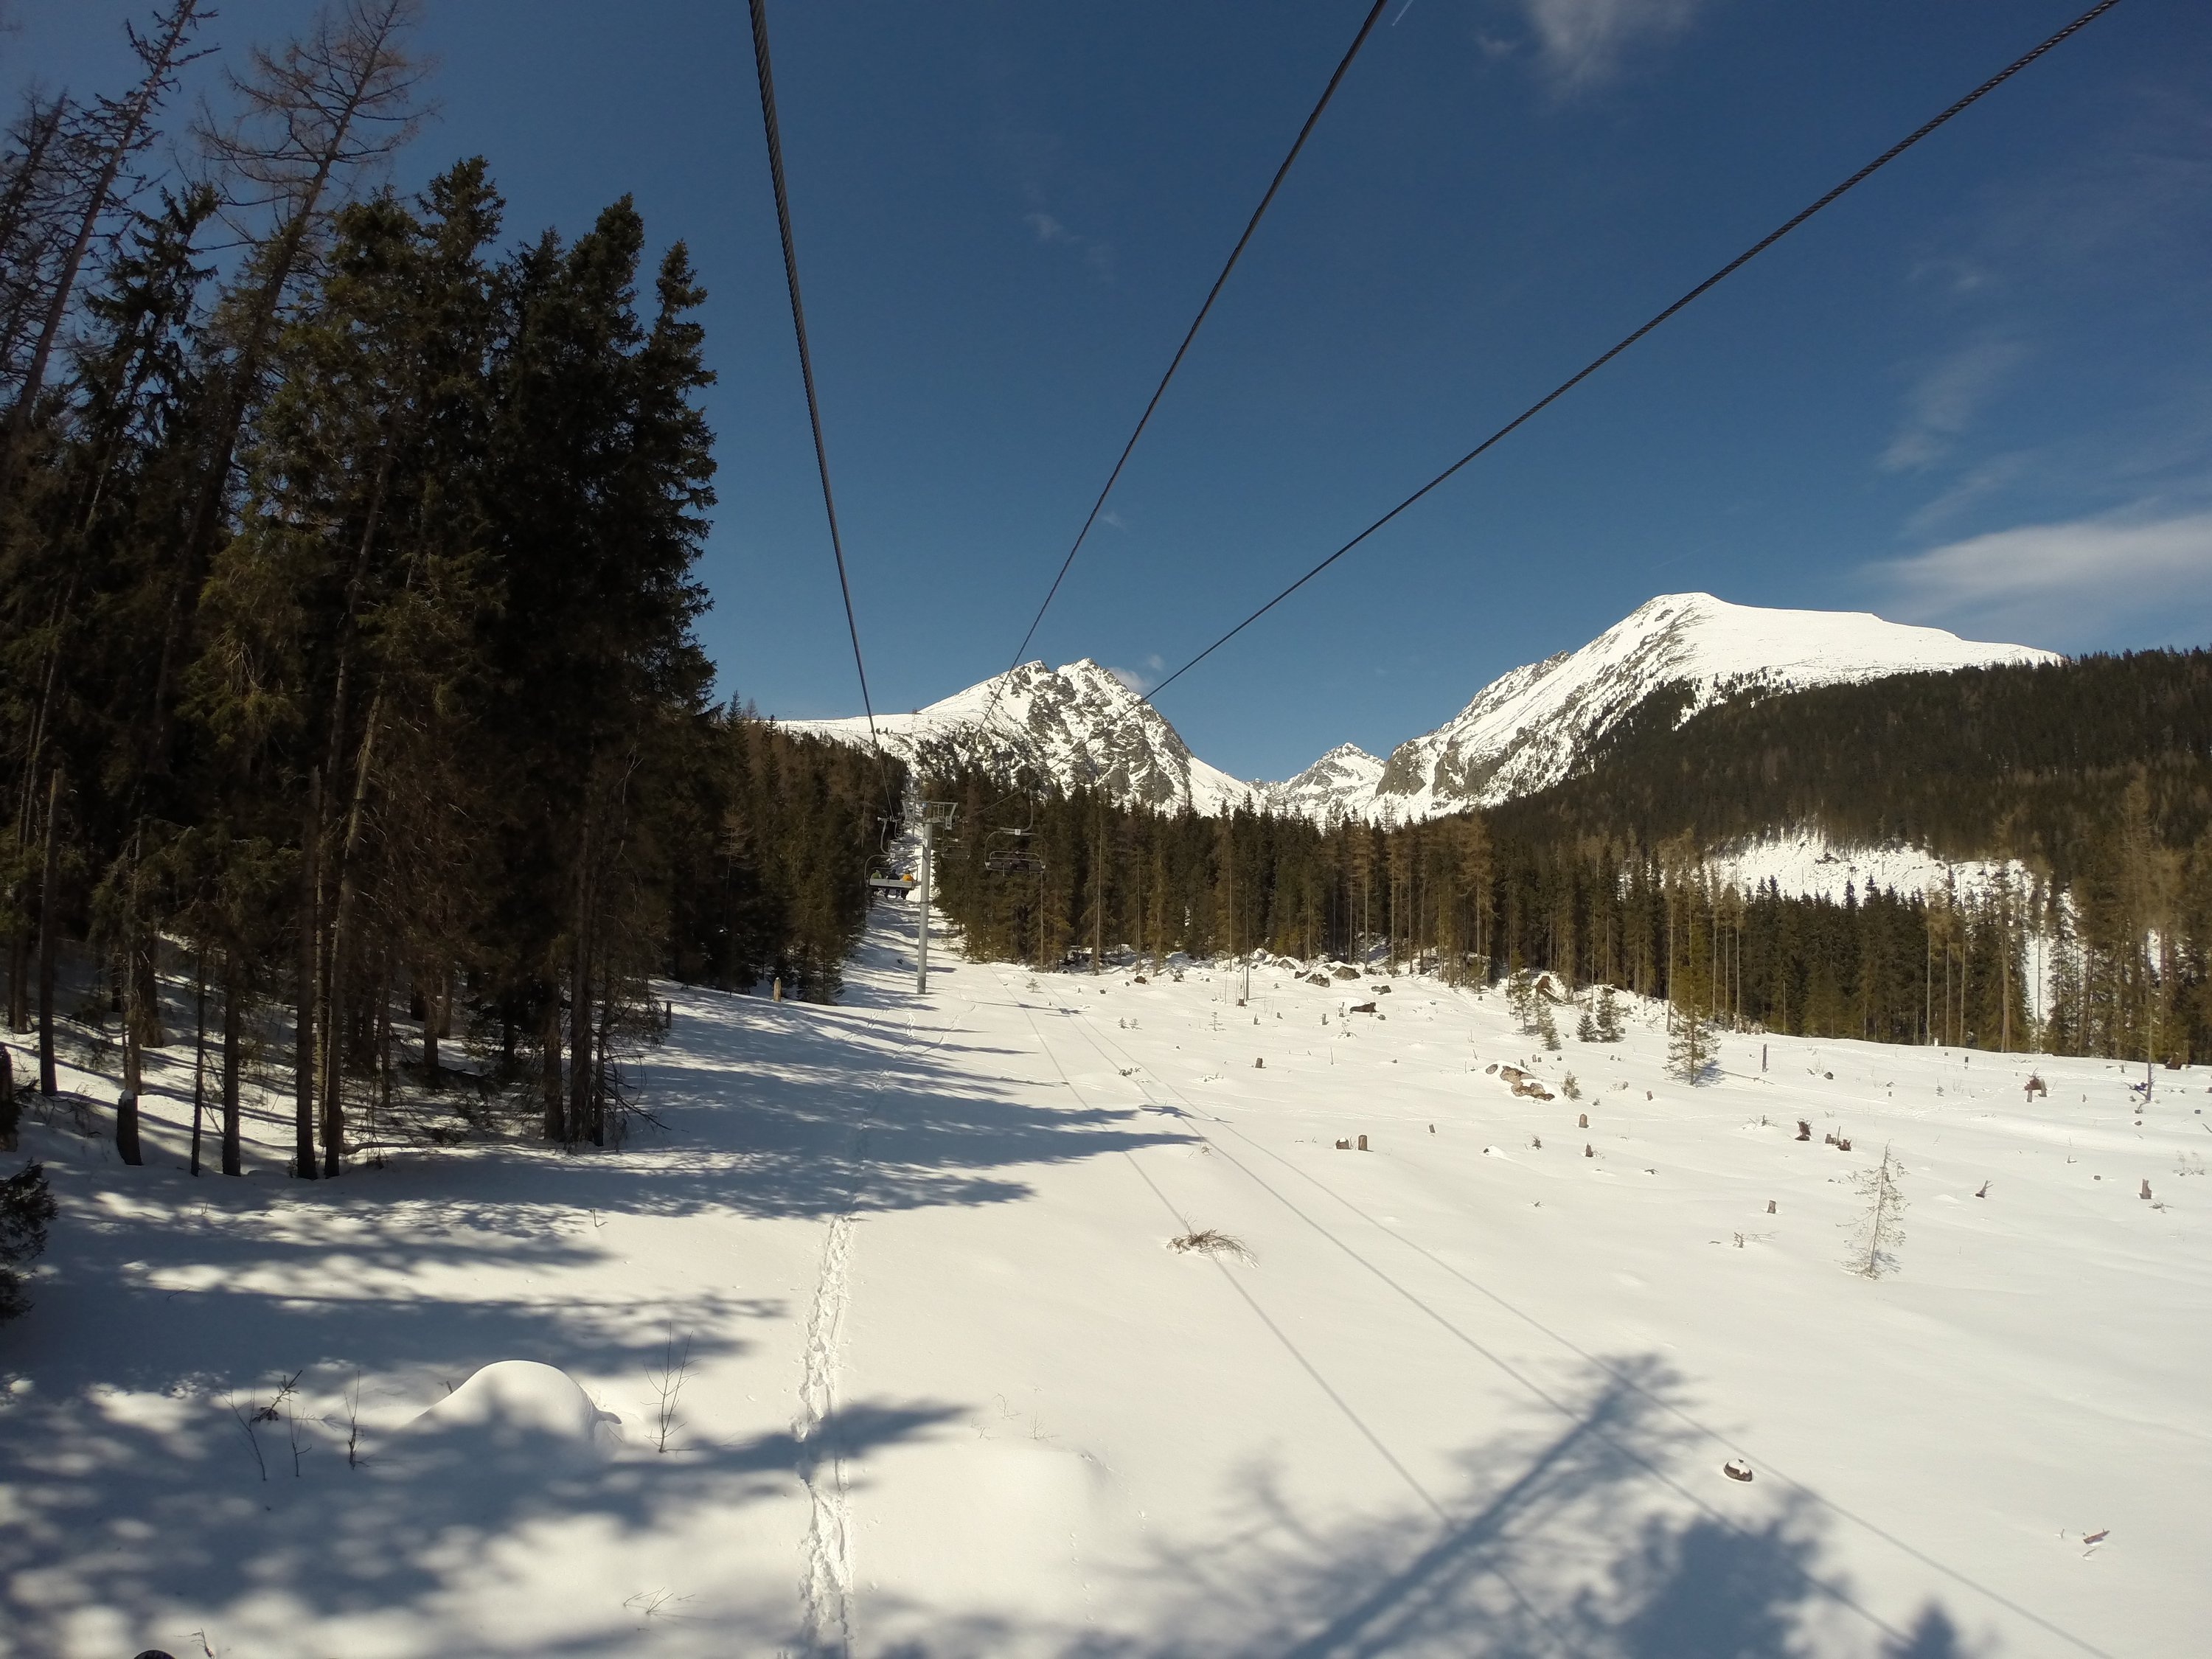
nature, mountain, snow, winter, mountain range, weather, skiing, season, winter sport, sports, mountains, alps, ski, footwear, piste, tatry, slovakia, vysok tatry, the cable car, nordic skiing, ski equipment, mountainous landforms